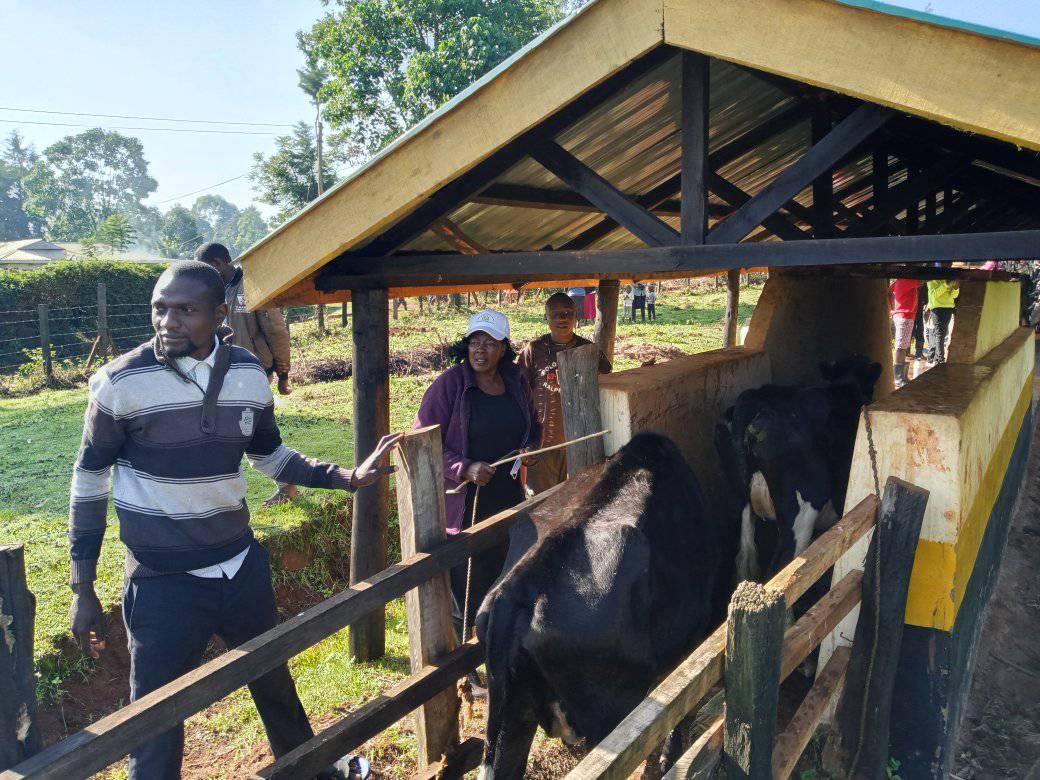
Kundi la watu wakisimama karibu na ng'ombe wawili weusi, ndani ya banda ndogo la kufugia. Mwanaume mmoja amevalia sweta yenye milia. Mwanamke amevalia kofia. Wanaonekana kujadiliana.